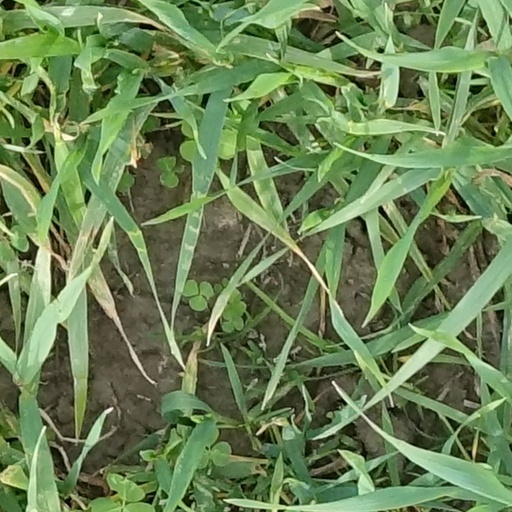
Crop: wheat